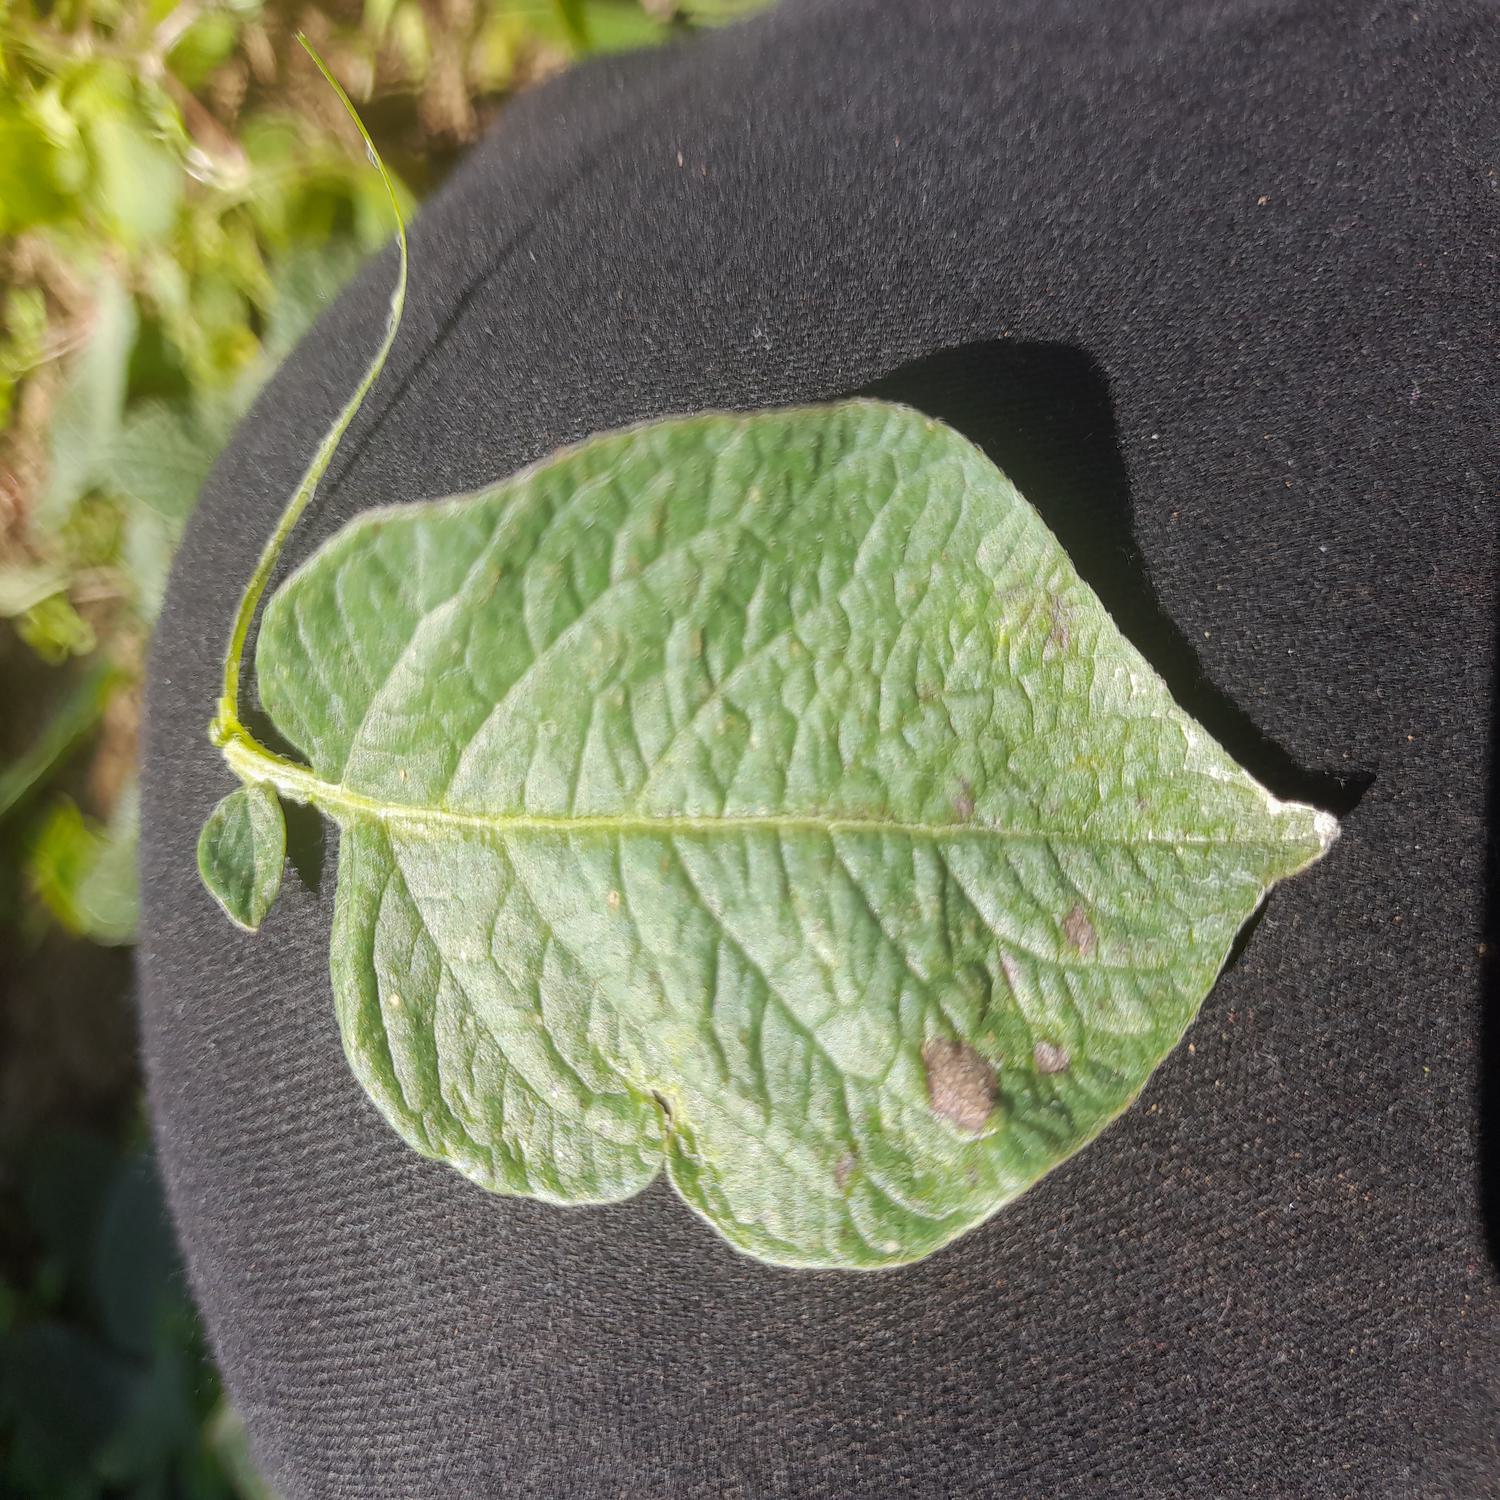
Label: Fungi